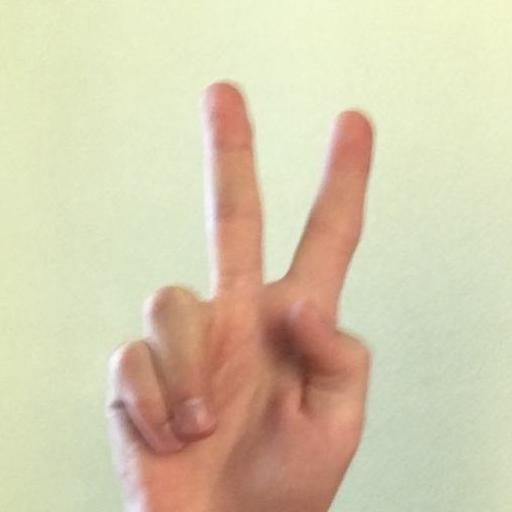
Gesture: peace